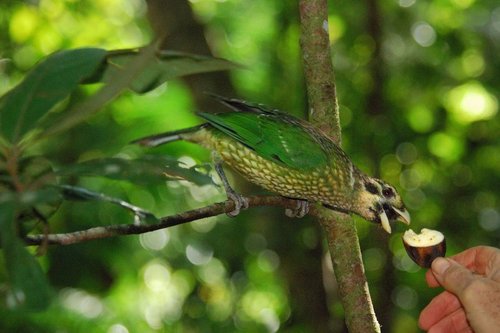
the bird has green wings, greenish yellow breast and the colors of green and black that covers its body.
this is a green bird with yellow spike-like coloring on its breast and belly.
a long bird with a dark green wings, and a yellow dotted belly.
the bird has green wings with a with and black head.
this is a bird with a yellow and grey spotted belly, green wing and a white beak.
medium sized bird with short but large sized pointed beak, bright green wings and a light green speckled belly.
this bird is yellow and green in color, with a light colored beak.
this small bird has bright green wings and a spotted belly.
this particular bird has a belly that is green with yellow spots
this bird has a pointed bill, with a green and yellow spotted breast.
Species: Spotted Catbird